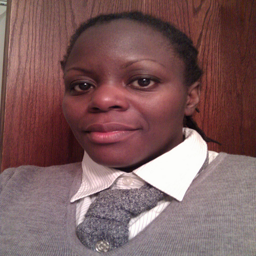
A woman wearing a gray tie and vest.
A person is taken in this very picture.

a woman is wearing a vest and tie
A black female wearing a sweater and tie models for a portrait photograph.
A woman is wearing a gray vest and tie.